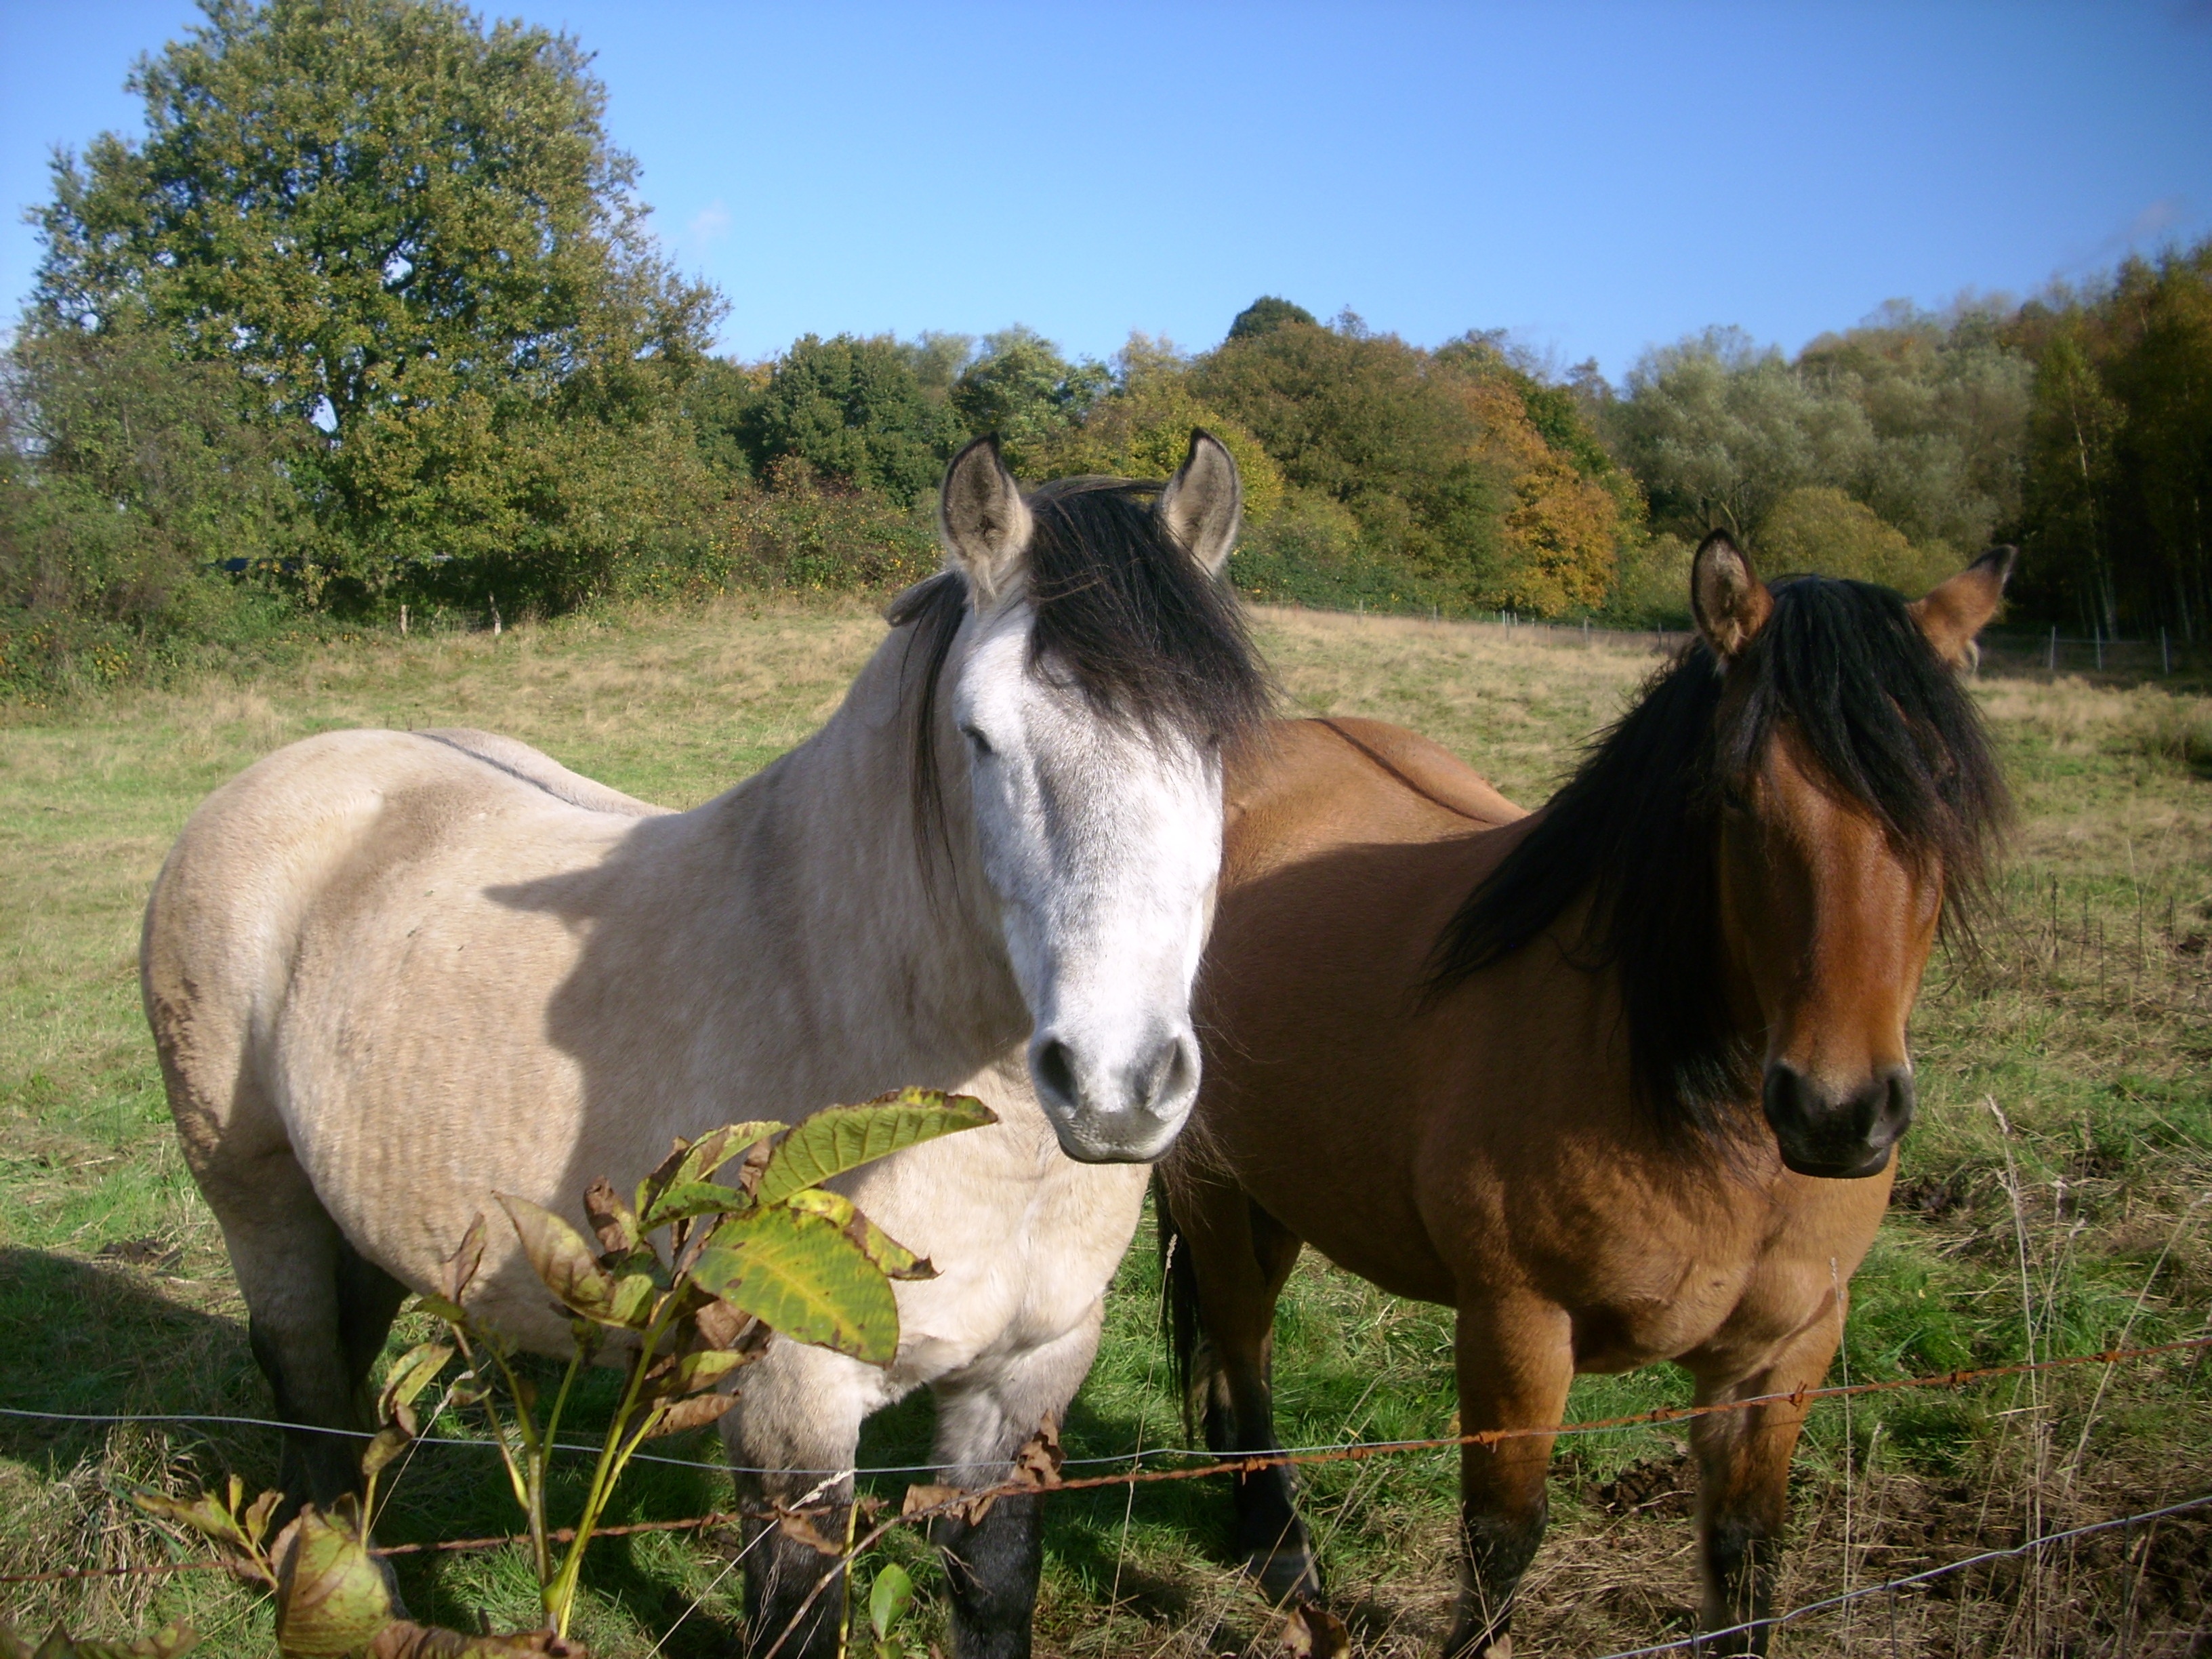
nature, meadow, animal, herd, pasture, grazing, horse, mammal, stallion, mane, ride, fauna, graze, paddock, horses, vertebrate, mare, foal, pack animal, trail riding, horse like mammal, mustang horse